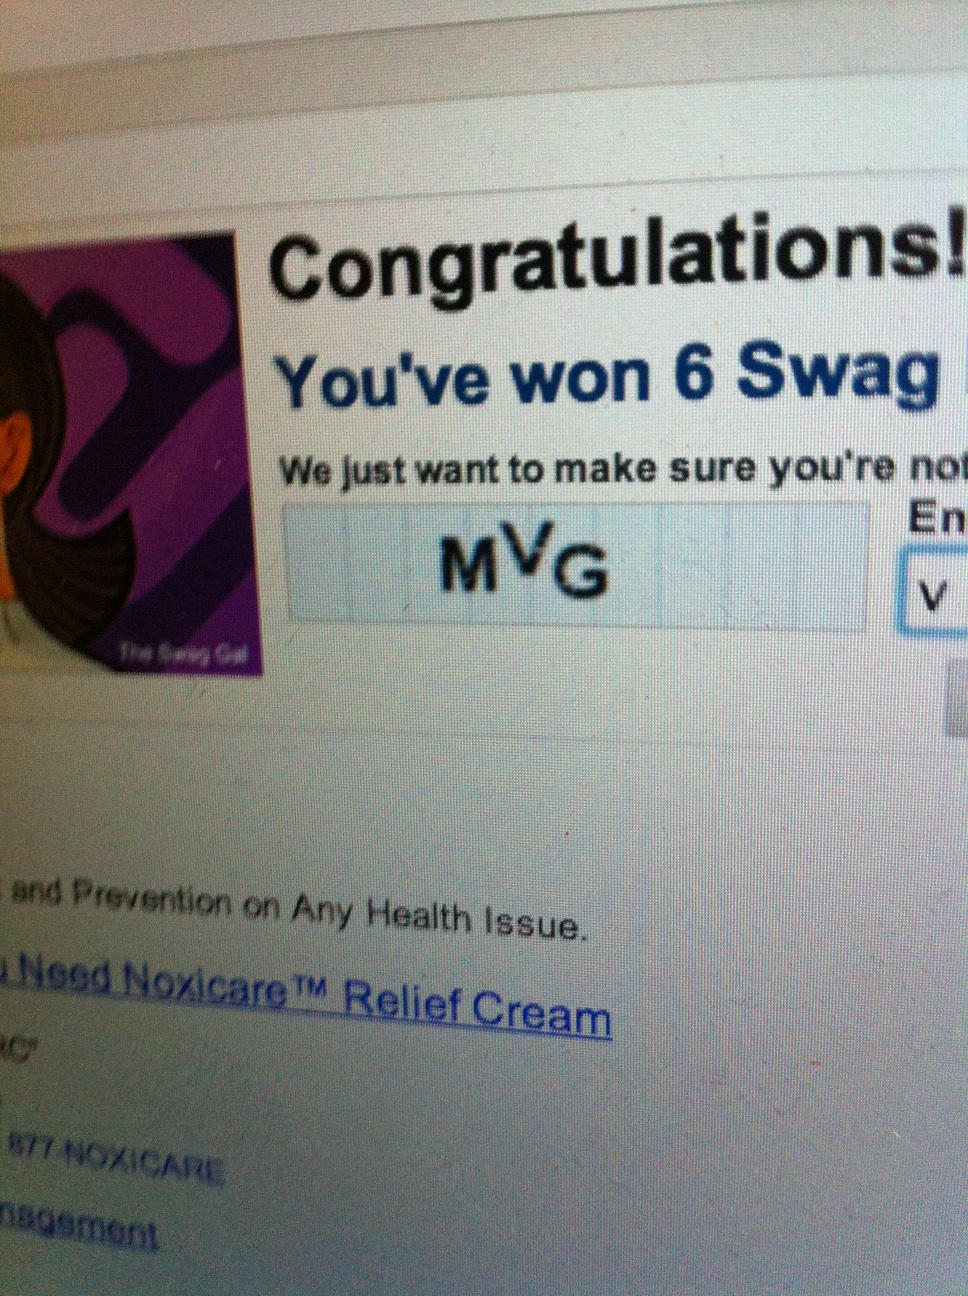Question: What are the three letters that I have to type in?
Answer: mvg